Keir Dullea

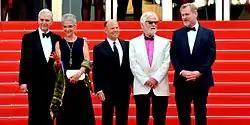
Keir Dullea with Katharina Kubrick, Ron Sanders, Jan Harlan and Christopher Nolan at the 2018 Cannes Film Festival

In 1968, Dullea appeared as astronaut David Bowman in Stanley Kubrick's film "", which became a box-office success and is recognized by critics, filmmakers and audiences as one of the greatest and most influential films ever made. His line "Open the pod bay doors please, HAL" is #78 on the American Film Institute's list of 100 film quotes. Dullea was offered the title role in the 1969 film "De Sade", playing the title role (the Marquis de Sade). The film was a critical and commercial disappointment. He had success on Broadway, starring in the 1969 hit comedy "Butterflies Are Free" with Eileen Heckart and Blythe Danner. In the play, he introduced the title song written by Stephen Schwartz (later recording the tune on an album for Platypus Records). The play was a huge hit, running for 1,128 performances, although Dullea did not appear in the film version.